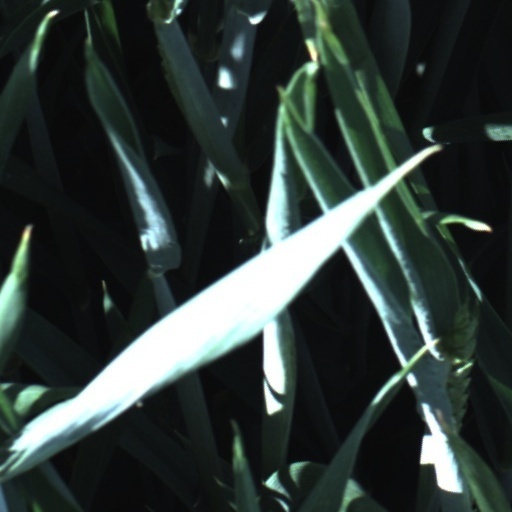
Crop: wheat